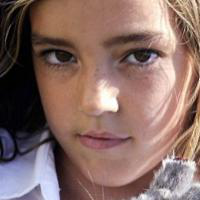
Age group: age 11-20